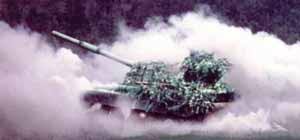
Label: T-64